Niederdonven

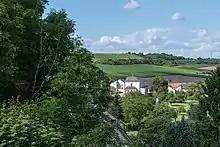
Niederdonven among vineyards

Niederdonven is a small town in the commune of Flaxweiler, in the canton of Grevenmacher in south-eastern Luxembourg. The town name refers to the crop Flax which once grew there. , the town has a population of 439.